26 cm RK L/22

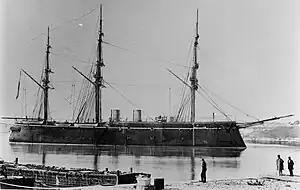
with 26 cm barrels sticking out

In 1871, Austria ordered 8 26 cm Ring Kanonen. It turns out that these were very similar to the first design that Krupp made for the German Navy.